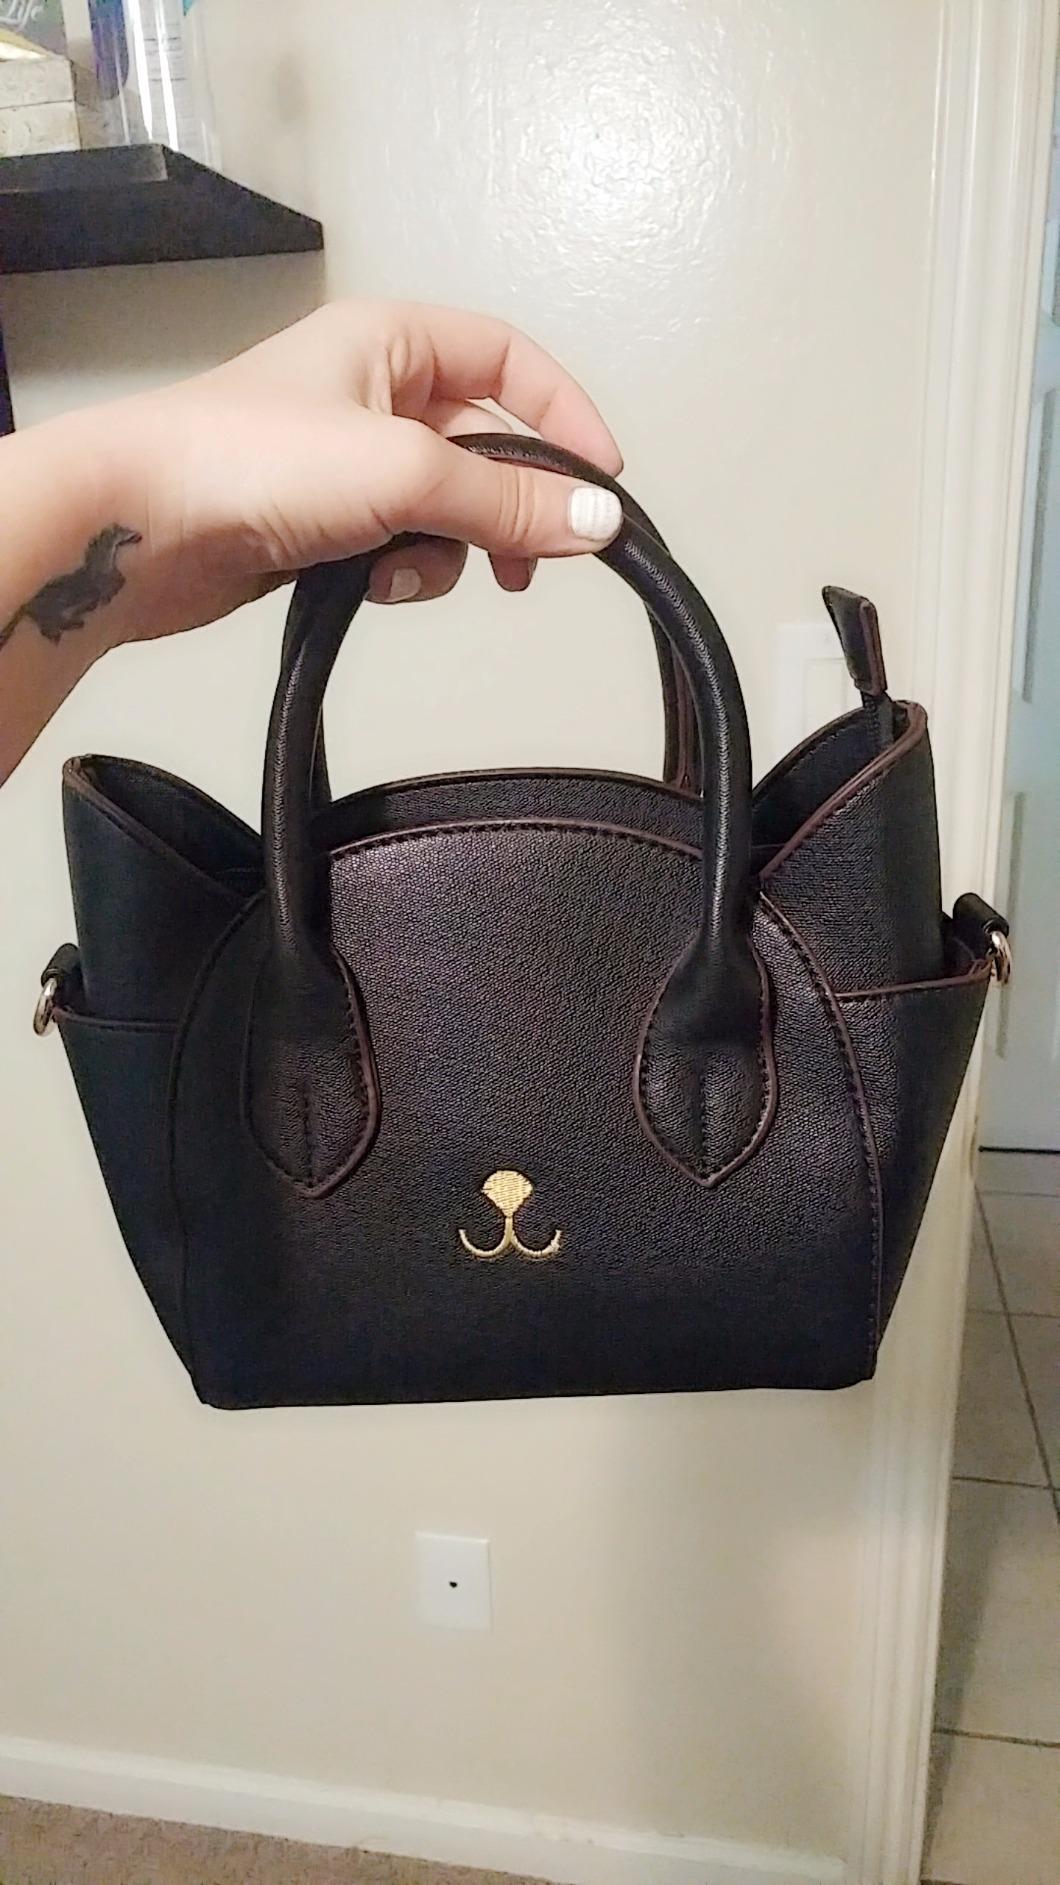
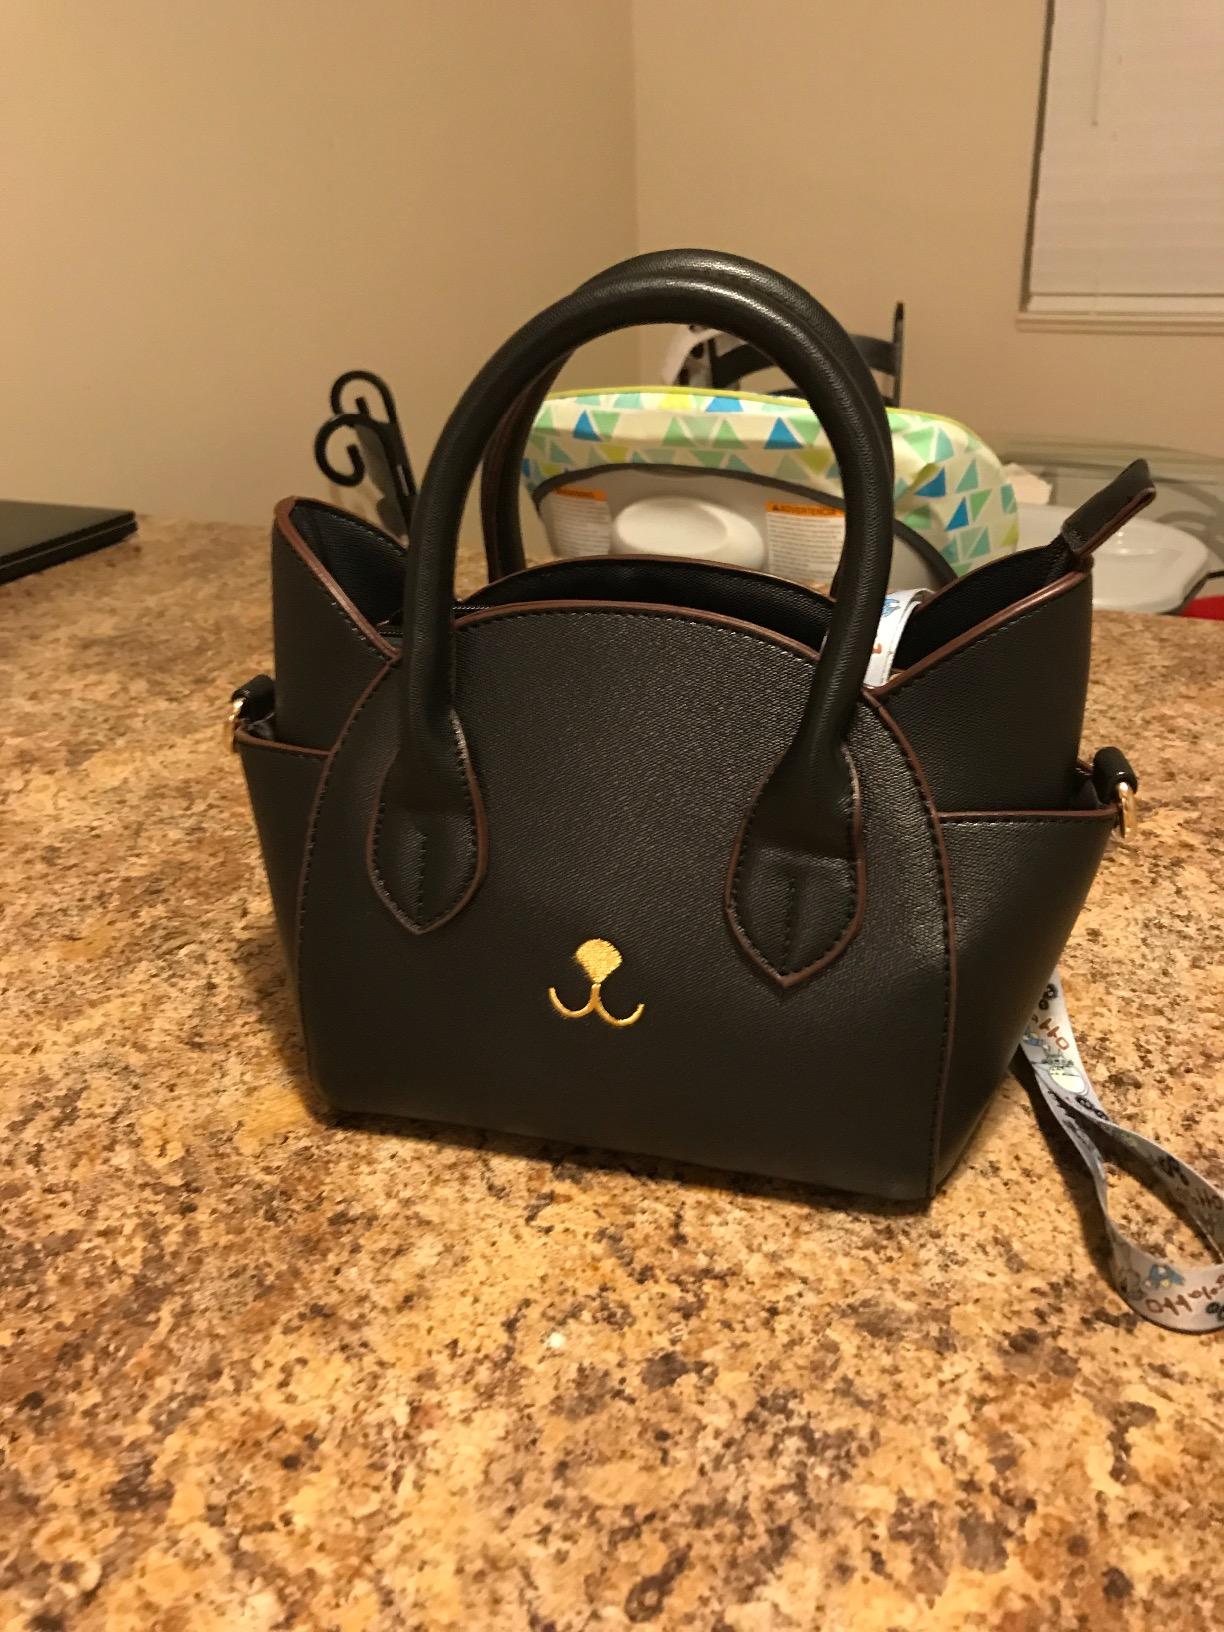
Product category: accessories_handbag
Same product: yes